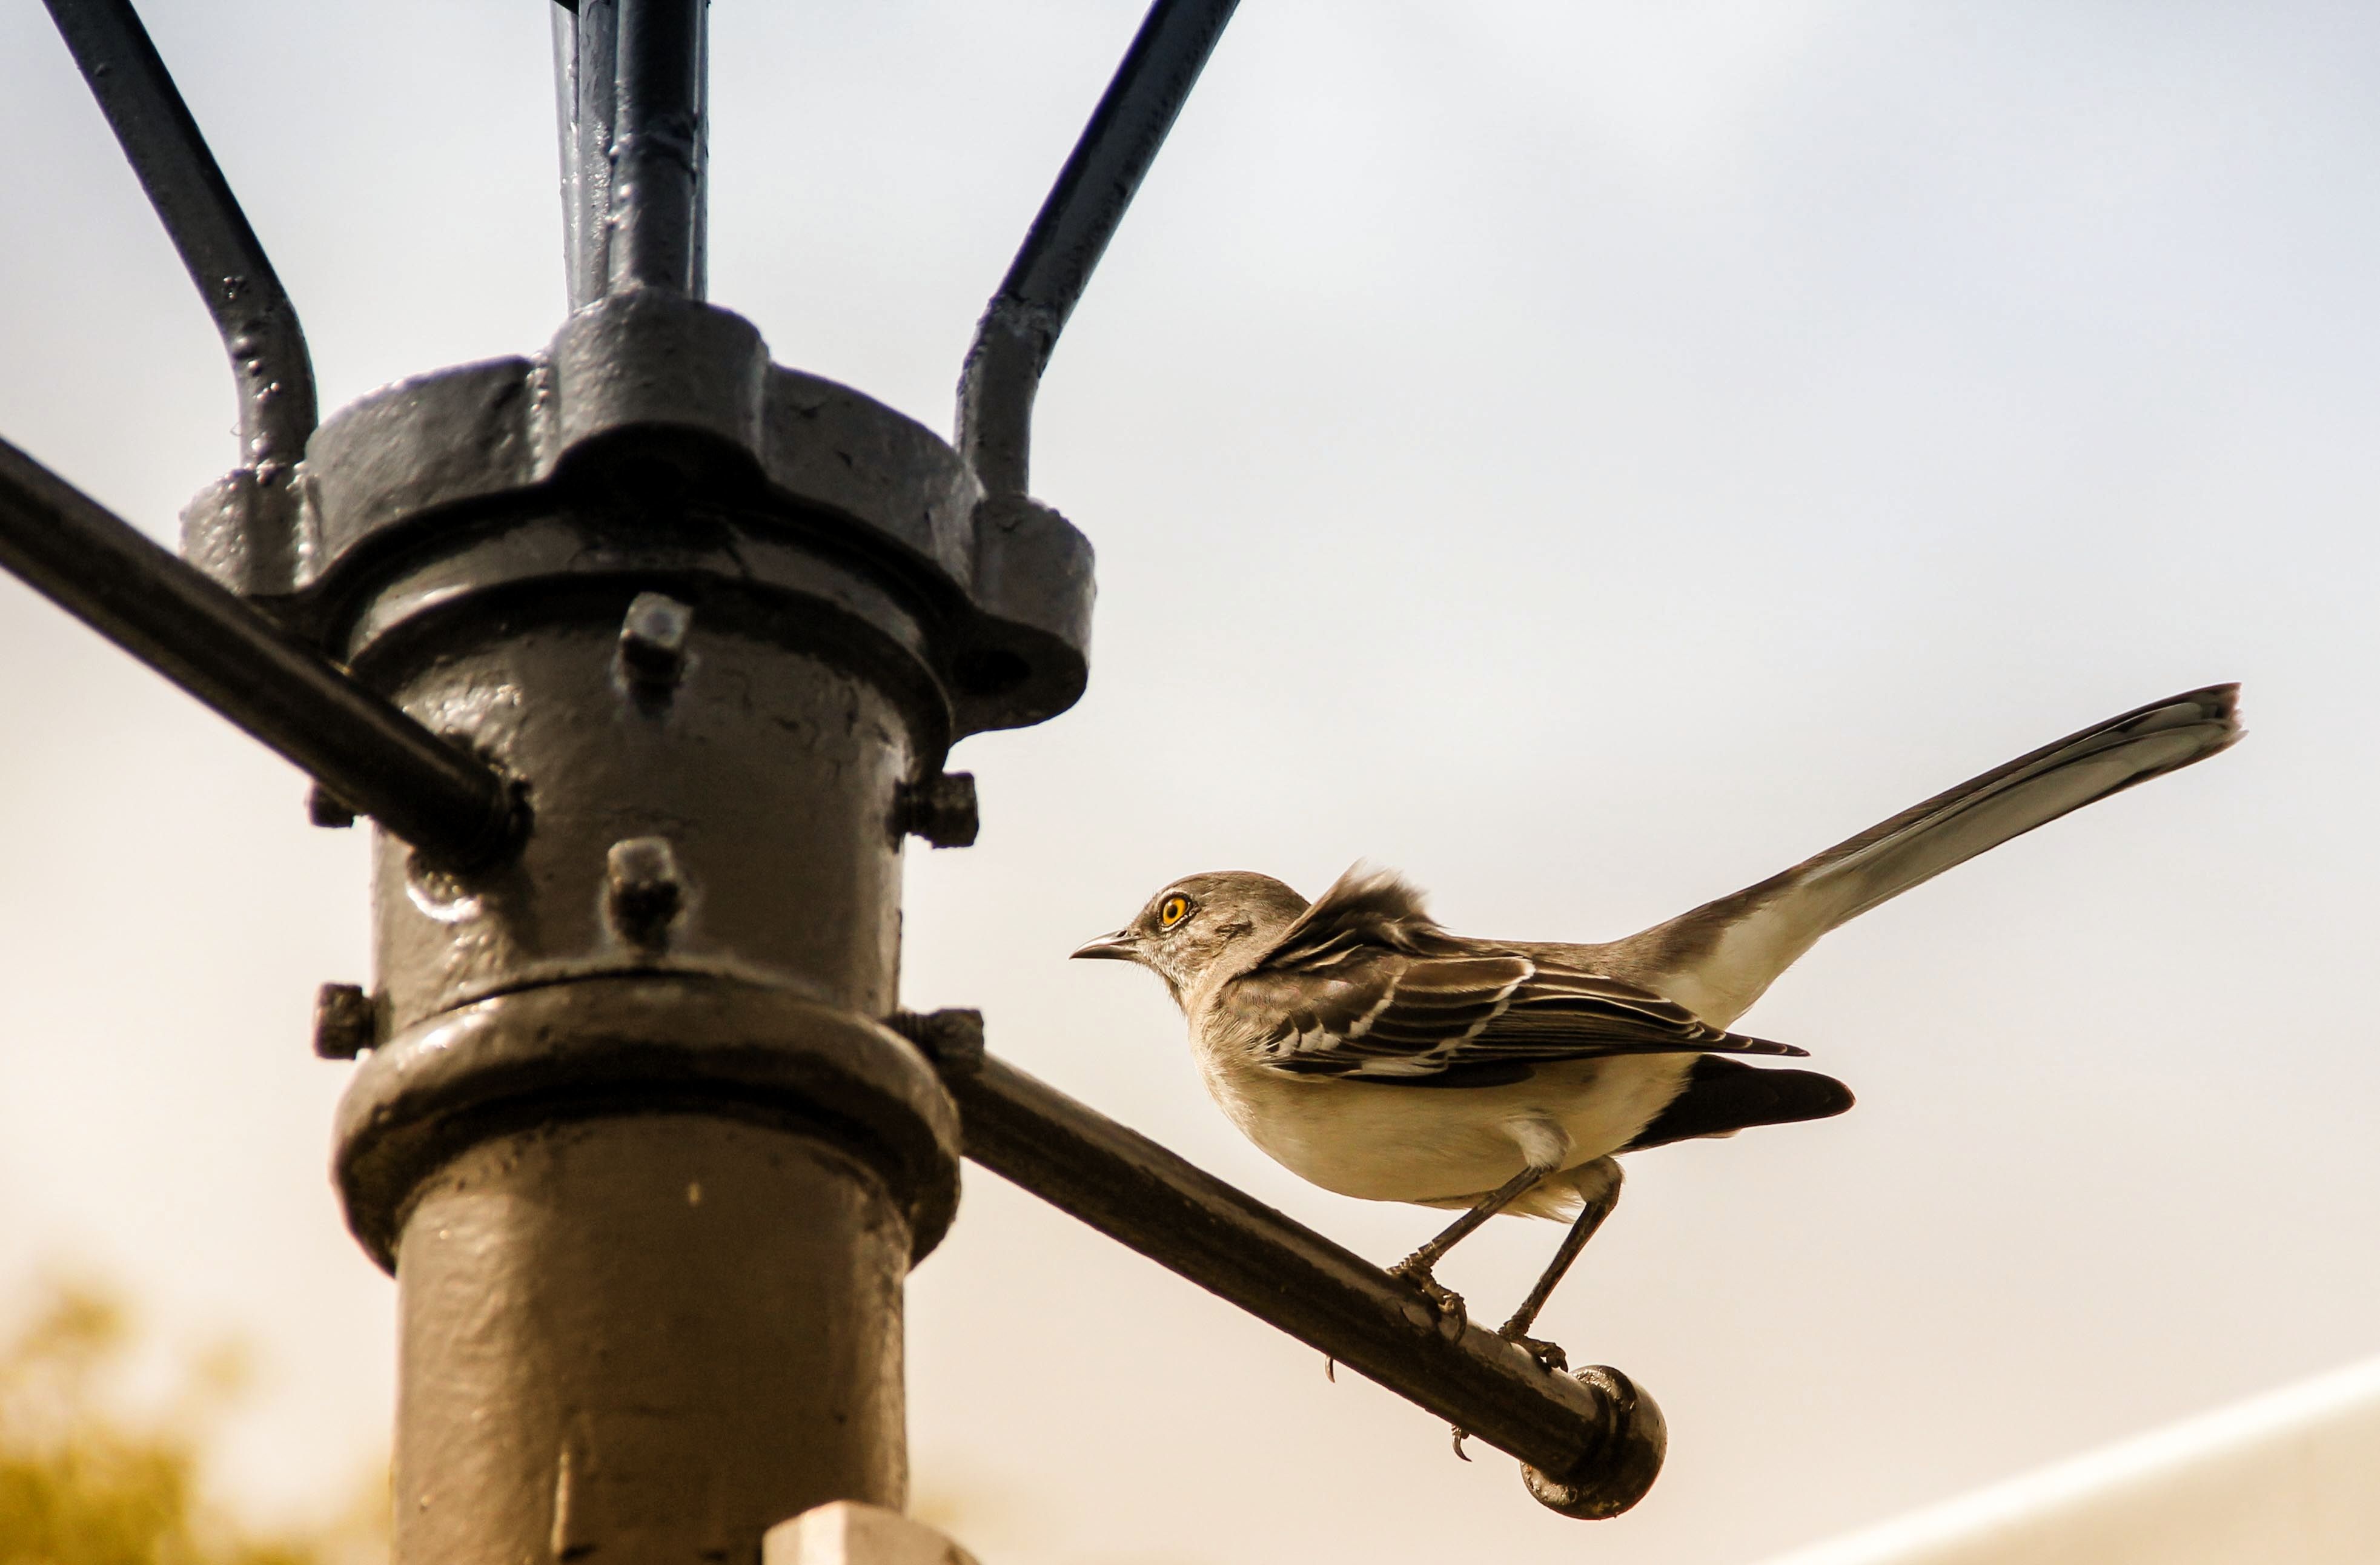
bird, urban, lantern, lamp post, lighting, sculpture, perched